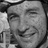
Emotion: happy